Zabaniyah

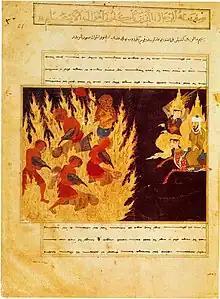
Zabaniyah torture sinners in Hell (Jahannam) in a 1436 CE illumination

There are several features of Zabaniyah which describe their physical according various traditions and classical Quranic exegesis: